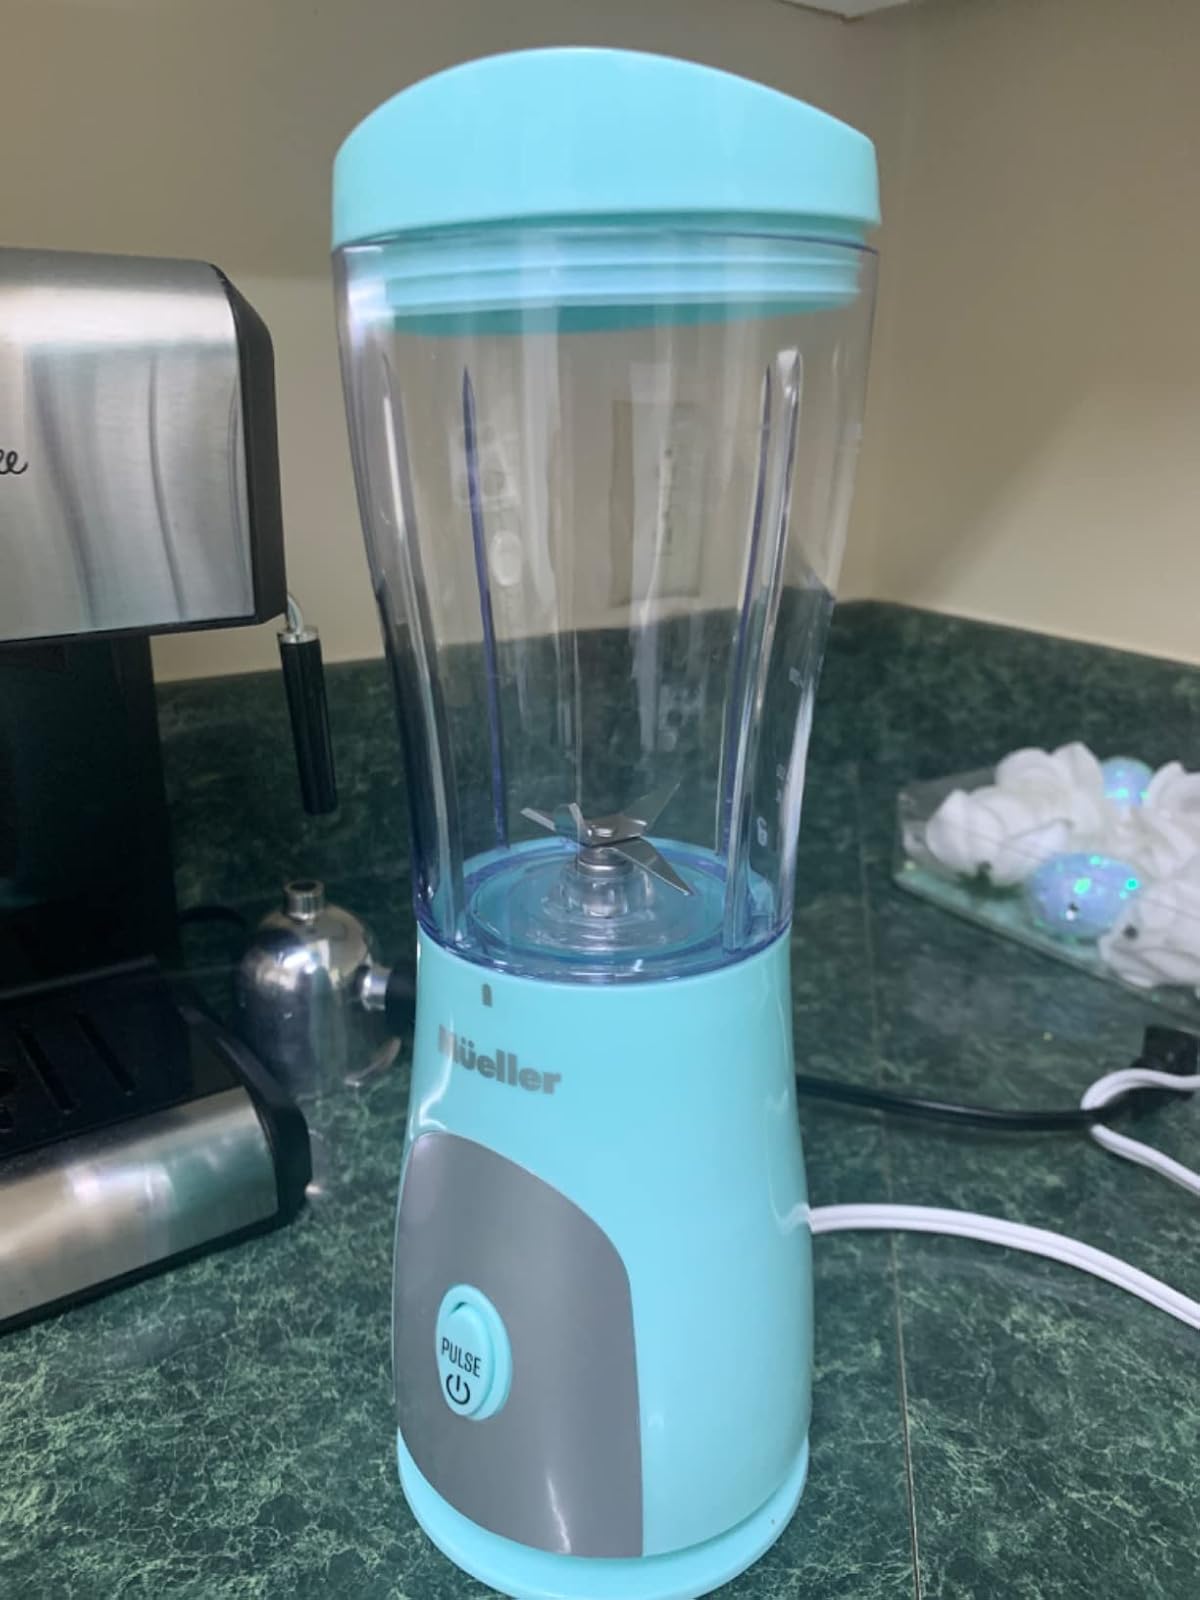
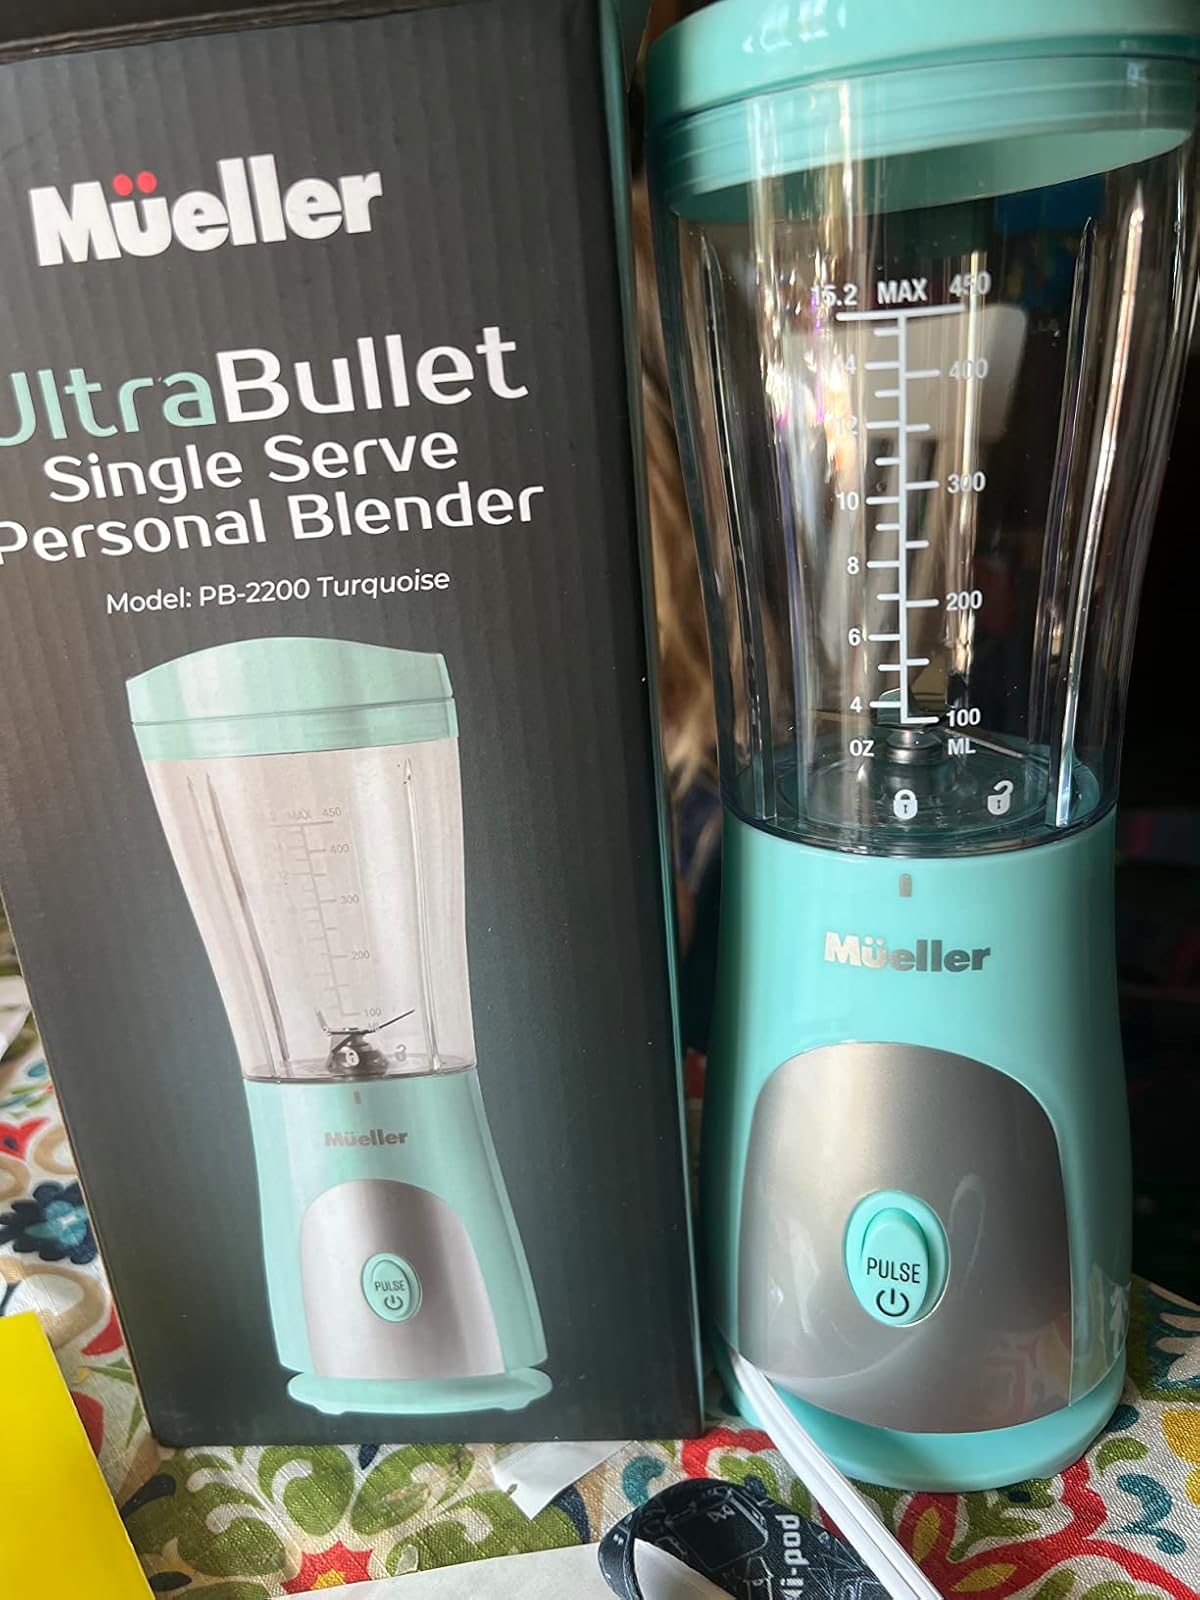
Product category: items_blender
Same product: yes